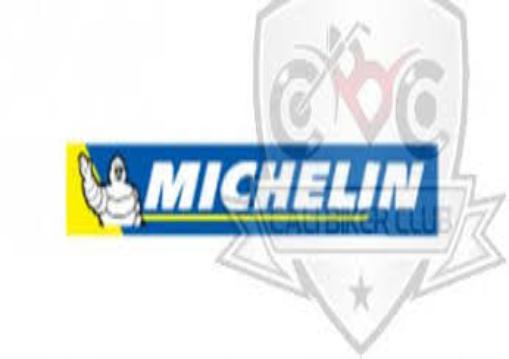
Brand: michelin
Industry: Others